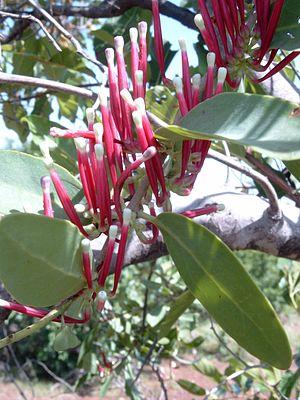
Tapinanthus est un genre de plantes de la famille des Loranthaceae.